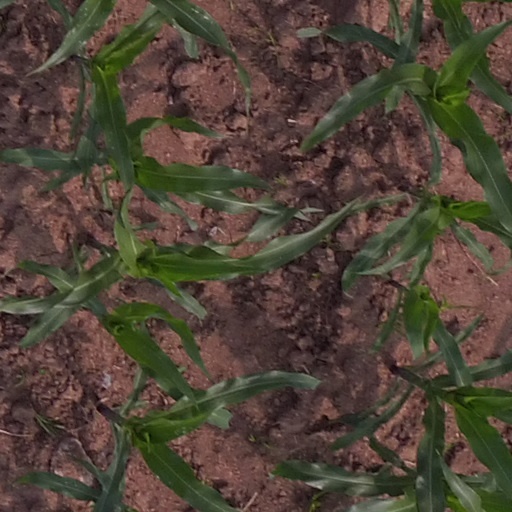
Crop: maize; corn